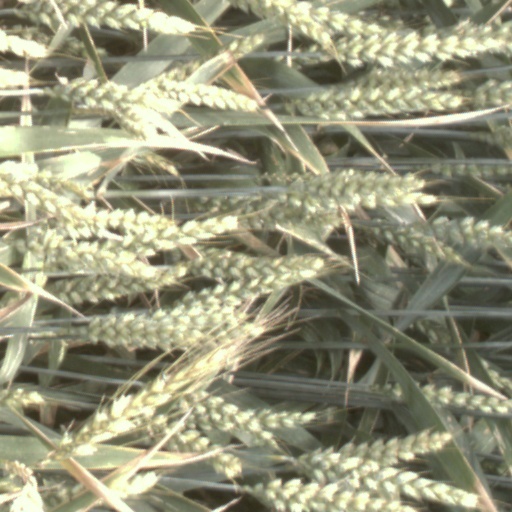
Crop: wheat